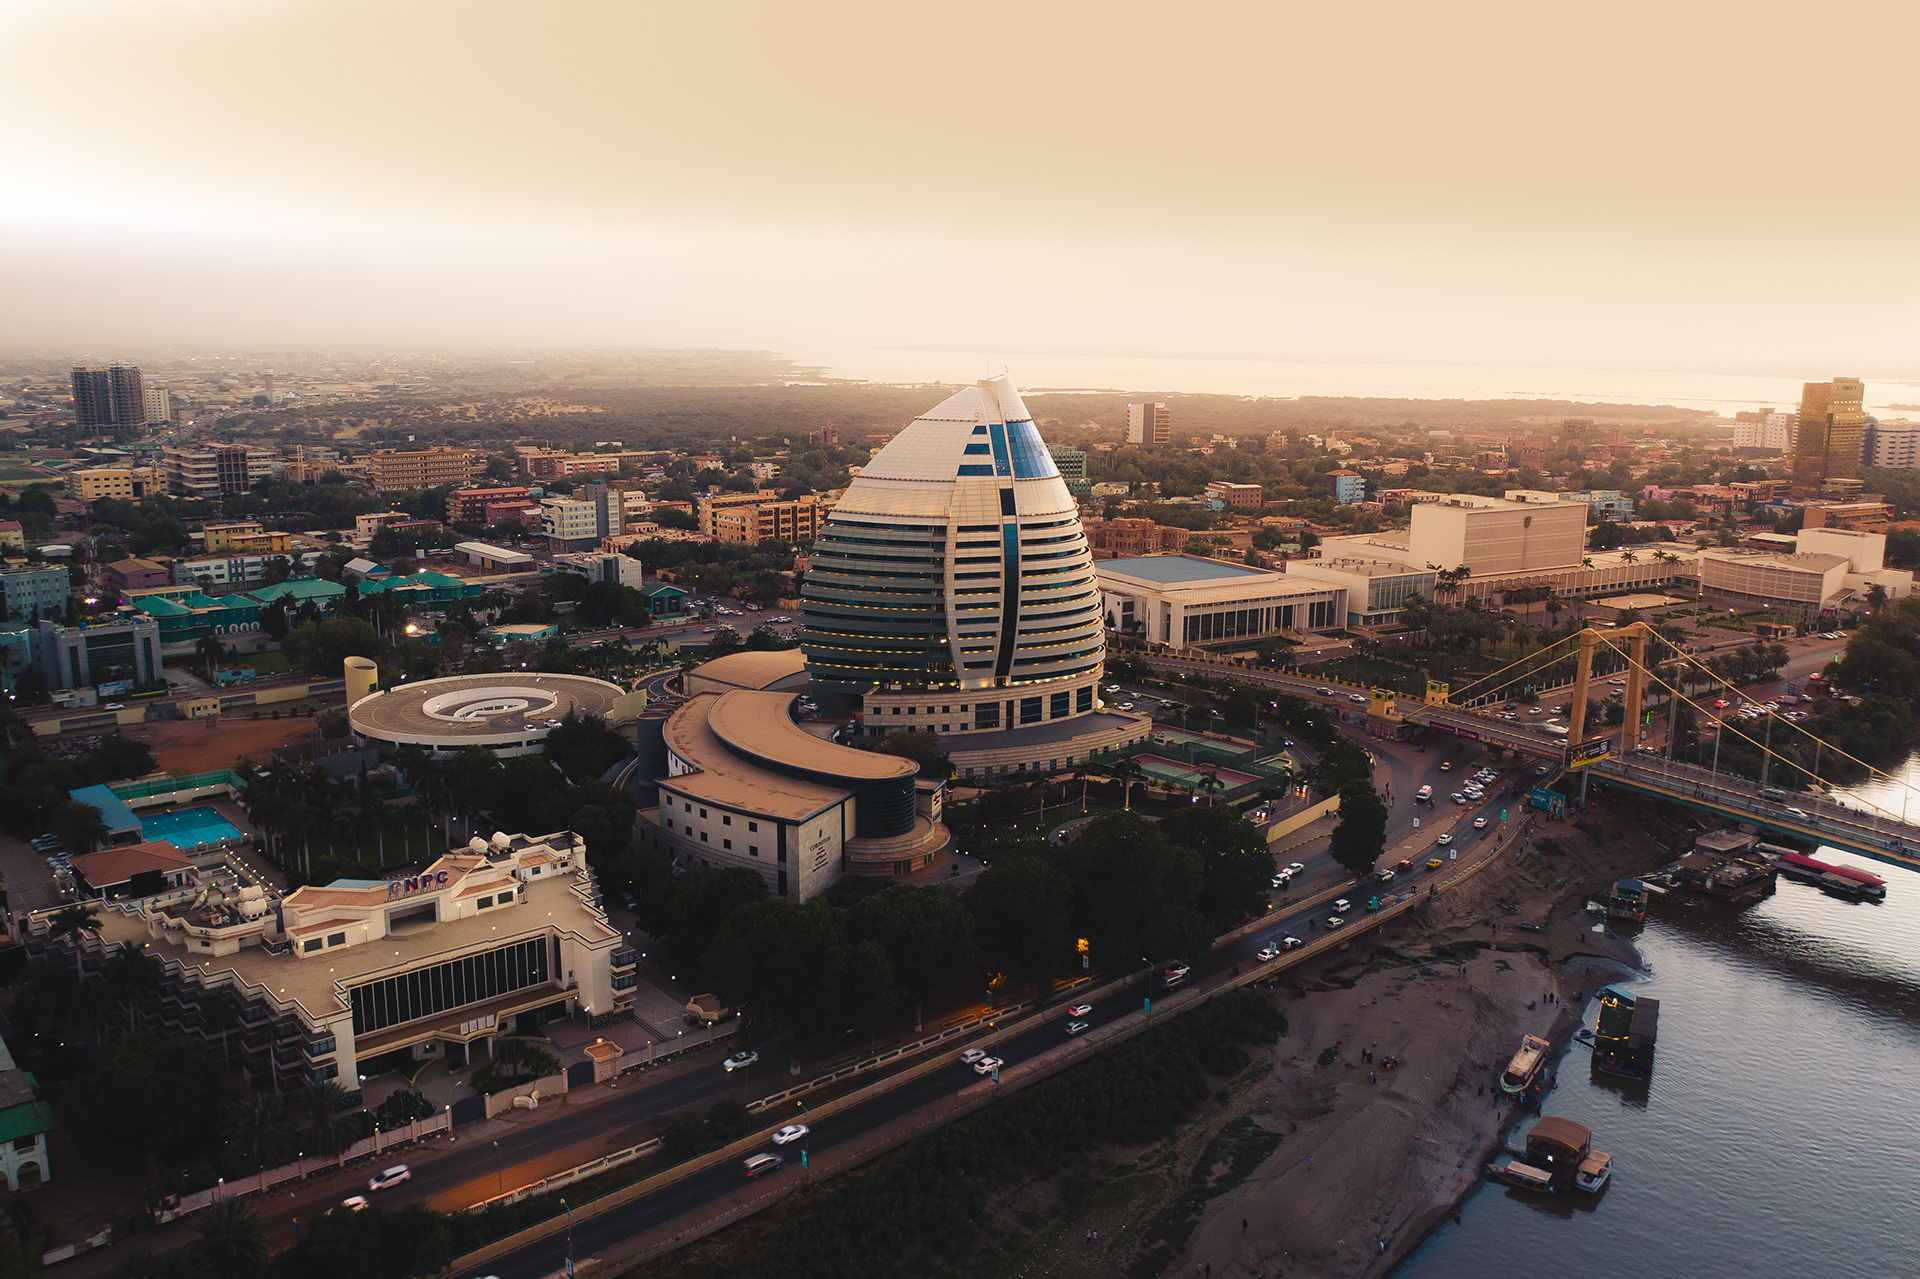
الوصف بالفصحى: إطلالة على العاصمة الخرطوم من الأعلى، ووسطها برج الفاتح أو كورنثيا
التصنيف: Uncategorized